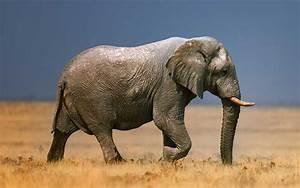
elephant